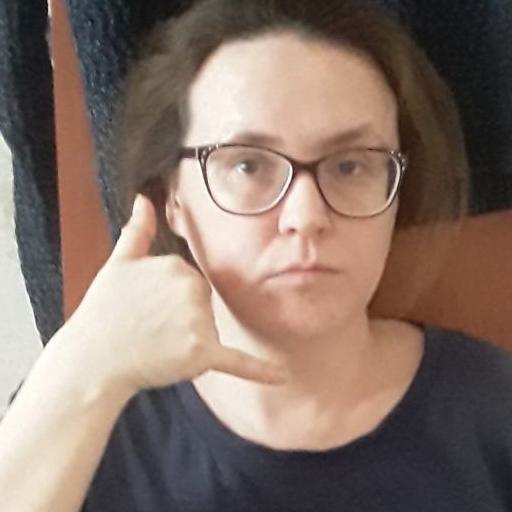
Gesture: call